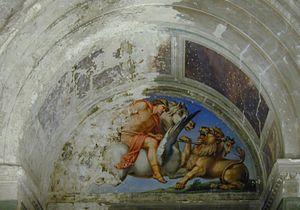
August Ferdinand Hopfgarten était un peintre allemand spécialisé dans les fresques.
Pégase est un cheval ailé divin, l'une des créatures fantastiques les plus célèbres de la mythologie grecque. Généralement blanc, ayant pour père Poséidon, Pégase naît avec son frère Chrysaor du sang de la Gorgone Méduse, lorsqu'elle est décapitée par le héros Persée. D'après les poètes gréco-romains, il monte au ciel après sa naissance et se met au service de Zeus, qui le charge d'apporter les éclairs et le tonnerre sur l’Olympe.